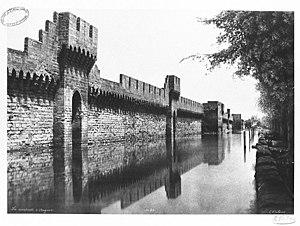
Photographie des remparts d'Avignon lors de l'inondation de 1856 par Édouard Baldus
Avignon est une ville du sud de la France, dans le Vaucluse, qui s'étend sur la rive gauche du Rhône. C'est l'une des rares villes françaises à avoir conservé l'intégralité de ses anciens remparts.
Cette page concerne l'année 1856 du calendrier grégorien.